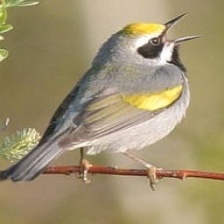
Species: GOLD WING WARBLER
Scientific name: VERMIVORA CHRYSOPTERA